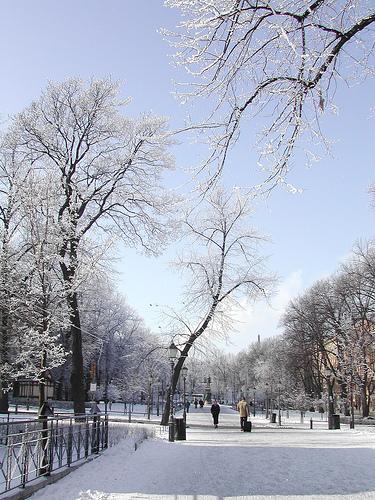
Weather: snow or frosty